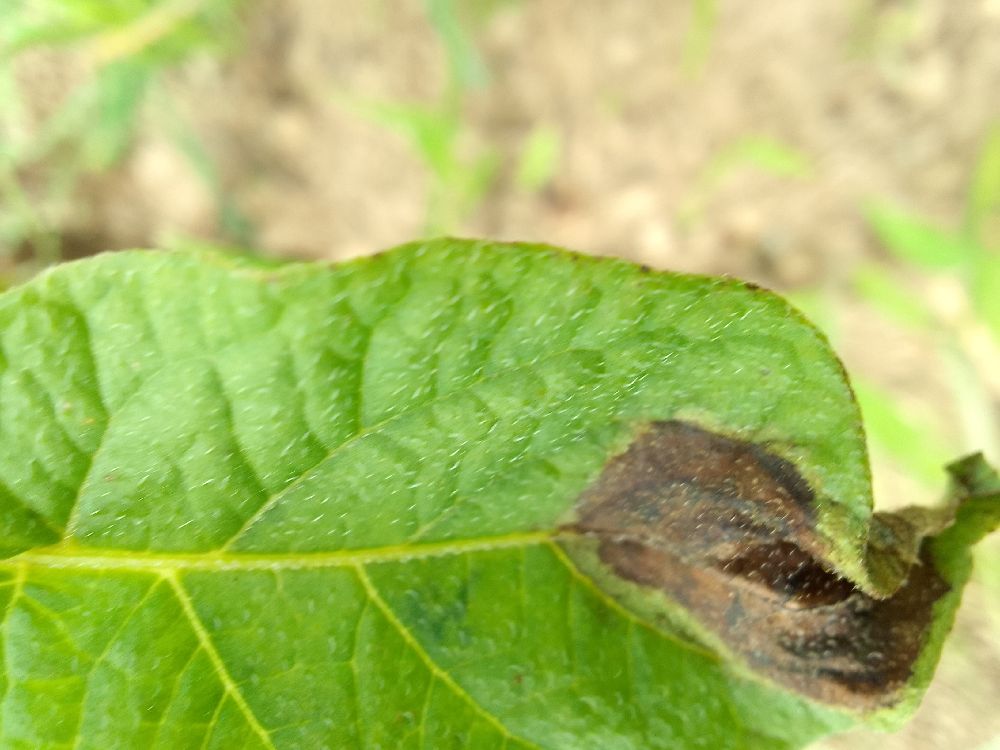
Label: Late blight